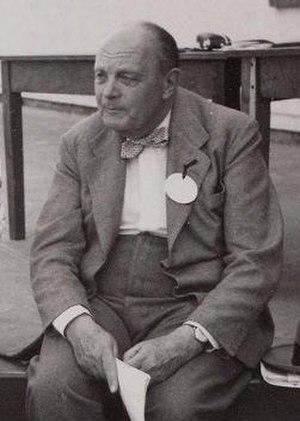
Jean Delacour est un ornithologue franco-américain, né le 26 septembre 1890 à Paris 1ᵉʳ et mort le 5 novembre 1985 à Los Angeles.